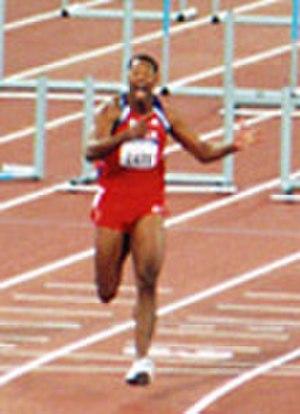
Anier García Ortiz, né le 9 mars 1976 à Santiago de Cuba, est un athlète cubain, vainqueur des Jeux olympiques sur 110 m haies.